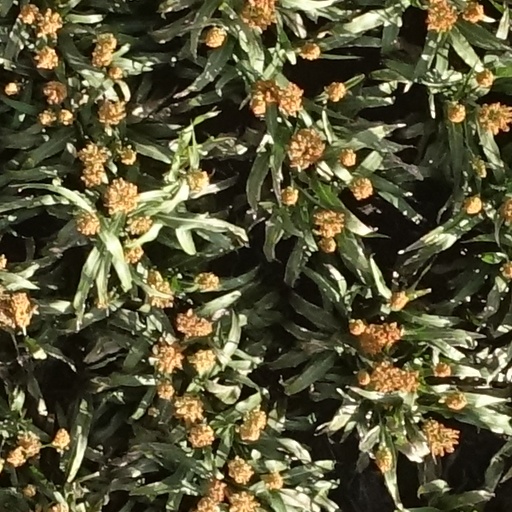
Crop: sorghum